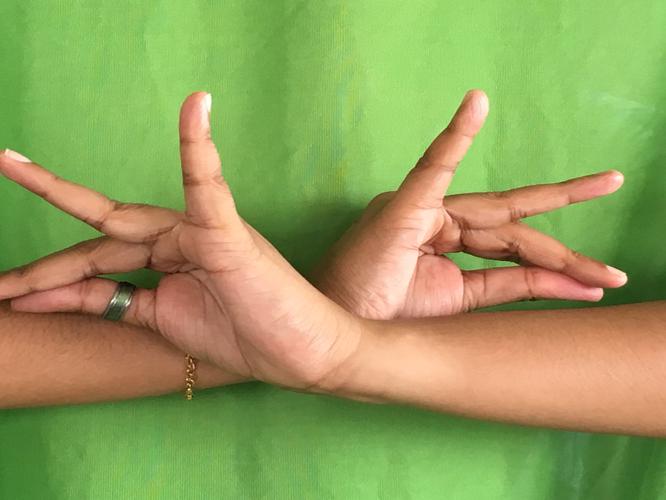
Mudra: Katakavardhana
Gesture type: double_hand